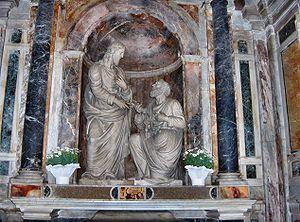
Pierre, de son vrai nom Simon Bar-Jona selon le témoignage des Évangiles, aussi appelé Kephas ou Simon-Pierre, est un Juif de Galilée ou de Gaulanitide connu pour avoir été l'un des disciples de Jésus de Nazareth. Il est répertorié parmi les apôtres, au sein desquels il semble avoir tenu une position privilégiée du vivant même de Jésus avant de devenir, après la mort de ce dernier, l’un des dirigeants majeurs des premières communautés paléochrétiennes. Il est né vraisemblablement au tournant du Iᵉʳ siècle av. J.-C. et serait mort selon la tradition chrétienne vers 64-68 à Rome. La plupart des historiens soulignent le caractère très incertain de la date et des circonstances de sa mort et doutent de la pertinence du lieu traditionnellement retenu pour son exécution.